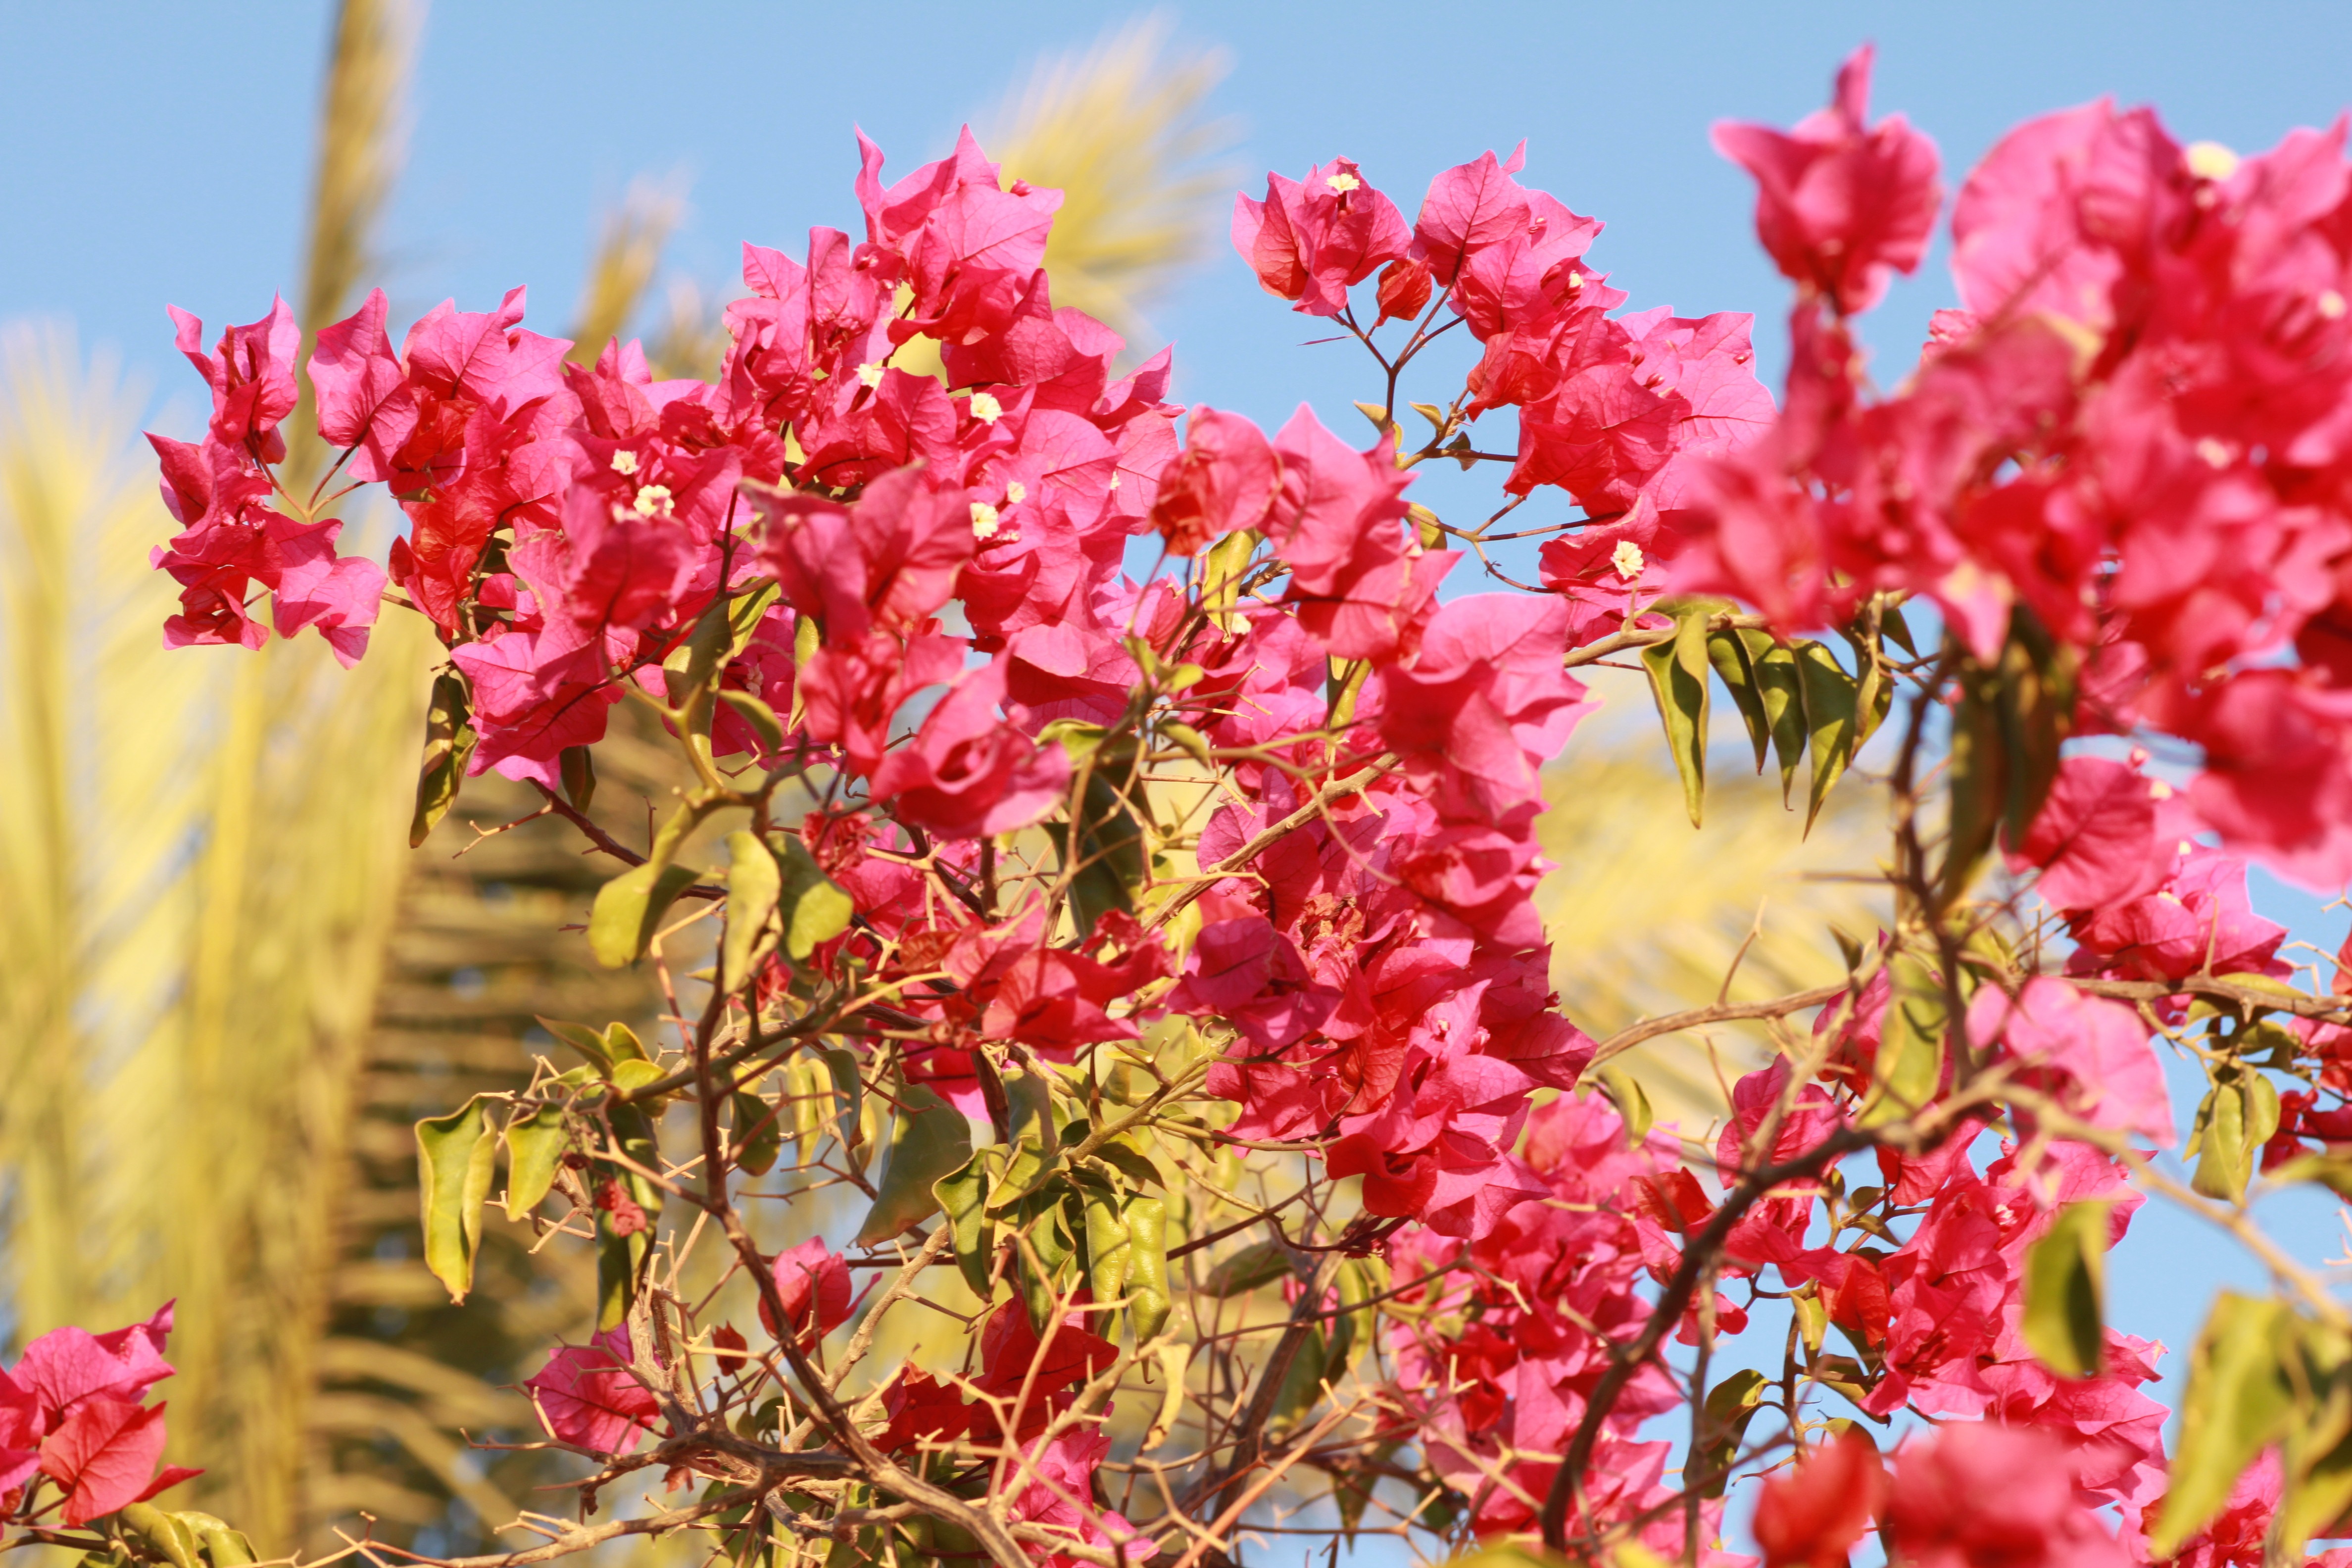
blossom, plant, flower, petal, bloom, pink, flowers, flowering plant, land plant